Kurar

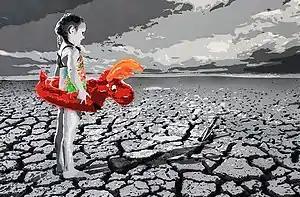

In the 1990s Kurar started graffiti art as an amateur, parallel to his studies. After improving his graffiti skills over many years, he focused on stencil art. Kurar first exhibited his works in France. As his popularity grew, he began to have exhibitions in Europe and eventually, all over the world. The first exclusive auction of his art took place in Cornette de Saint Cyr (Paris, France).